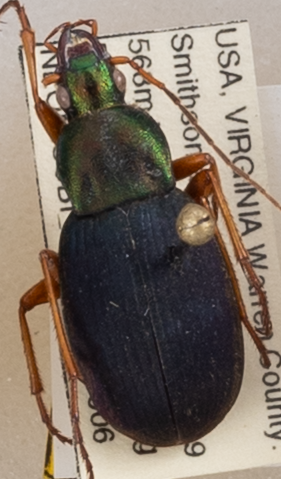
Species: Chlaenius aestivus
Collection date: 2019-06-06
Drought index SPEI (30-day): -0.048
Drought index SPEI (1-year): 2.09
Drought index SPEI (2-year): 2.09